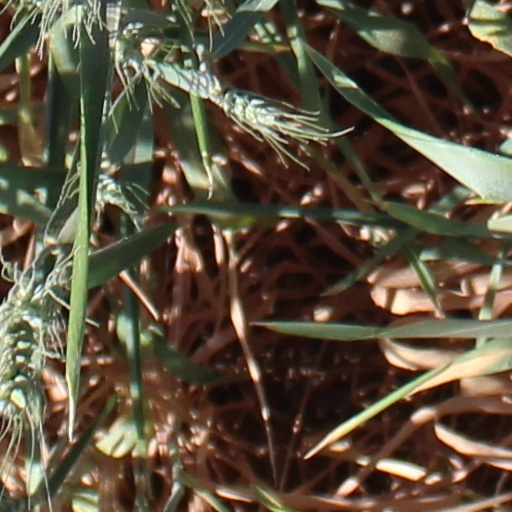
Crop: wheat